Crime in Egypt

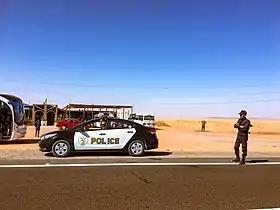
Egyptian Police vehicle in Aswan.

Crime in Egypt refers to criminal acts taking place in the territory of the Arab Republic of Egypt. Crime in Egypt is moderate, and occurs in various forms. A majority of crimes in Egypt are committed and reported in major population centers like Cairo, Giza, Alexandria, and Faiyum. The trafficking of humans, weapons, and drugs is one of the most problematic issues in the region.